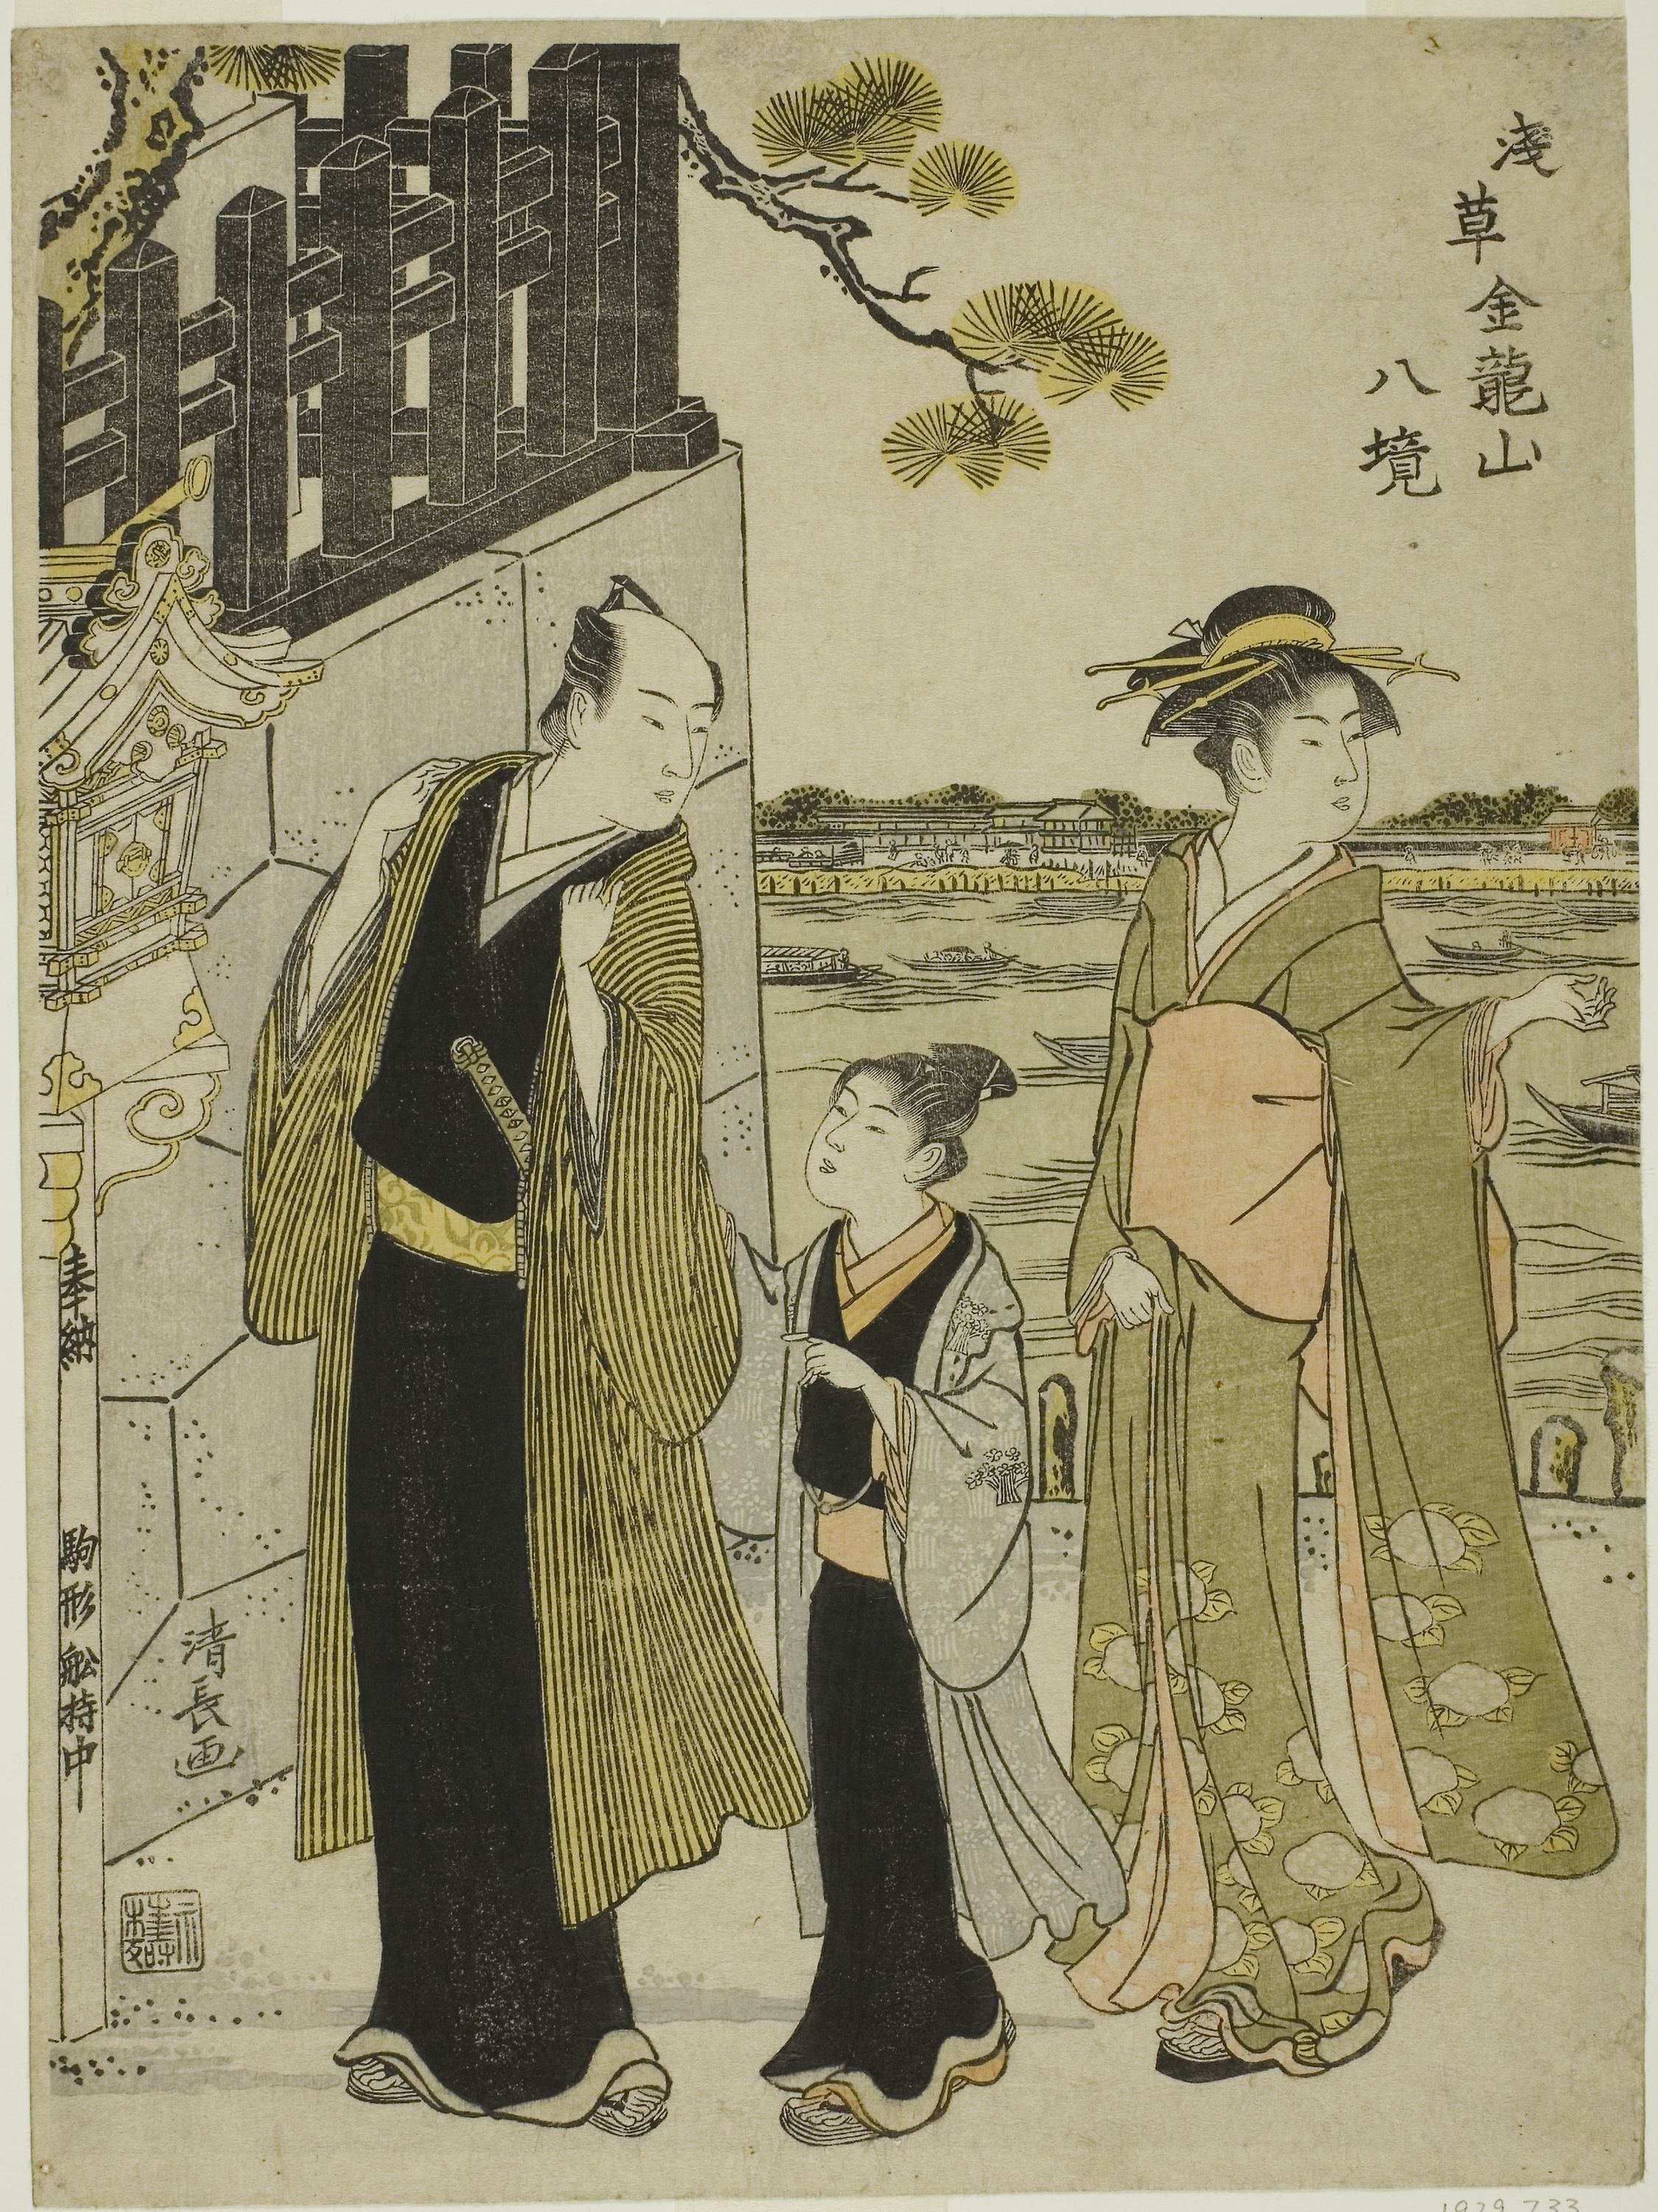
illustration, art, costume design, vintage clothing, pattern, painting, Victorian fashion, history, style